Great Plains ecoregion

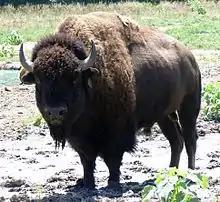
An American bison. ("Bison bison")

The American bison (Bison bison) once roamed the Great Plains grasslands in vast herds. Their total population numbers were once in the tens of millions and spanned most of North America. The dwindling numbers severely reduced their ecological impact. The bison's large influence as a grazer, a major converter of plant to animal biomass, and a key link in nutrient recycling have been lost. Their grazing habits were pivotal in allowing for the establishment of much of the biodiversity observed today in the region, including the prairie dog. Along with fire, bison were responsible for the removal of excess plant material that accumulated in the grassland. With the accumulation of dead plant material, seed germination is greatly hindered and biodiversity is held stagnant. The purging of excess biomass helped to promote and maintain biodiversity among plant species on the plains. While the American bison once played a keystone role in both the establishment and maintenance of the Great Plain's current biodiversity, the severely reduced population that still remains has little ecological effect on the Great Plains ecoregion.